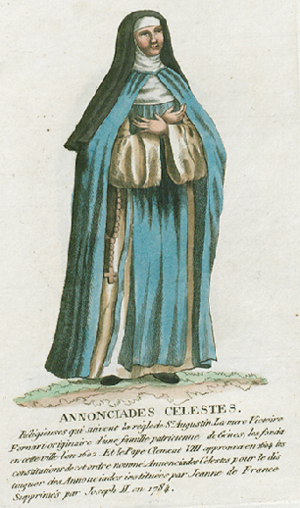
Collection de costumes de tous les ordres monastiques, supprimés à differentes époques, dans la ci-devant Belgique, Bruxelles, Philippe Joseph Maillart et sœur, 1811
Le couvent des annonciades célestes est un ancien couvent fondé au milieu du XVIe siècle et reconstruit dans la seconde moitié du XVIIIe siècle à Joinville en Champagne. Il est inscrit au titre des monuments historiques depuis 1994.
L’ordre de la Très-Sainte-Annonciation dont les membres sont communément appelées annonciades célestes est un ordre monastique féminin contemplatif de droit pontifical.